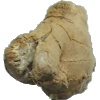
Label: Ginger Root 1